Rachel Cohn

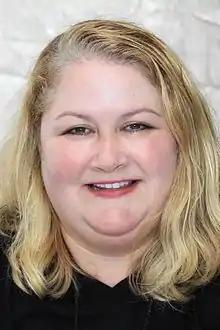
Cohn at the 2016 Texas Book Festival

Rachel Cohn (born December 14, 1968) is an American young adult fiction writer. Her first book, "Gingerbread", was published in 2002. Since then she has gone on to write many other successful YA and younger children's books, and has collaborated on six books with the author David Levithan.